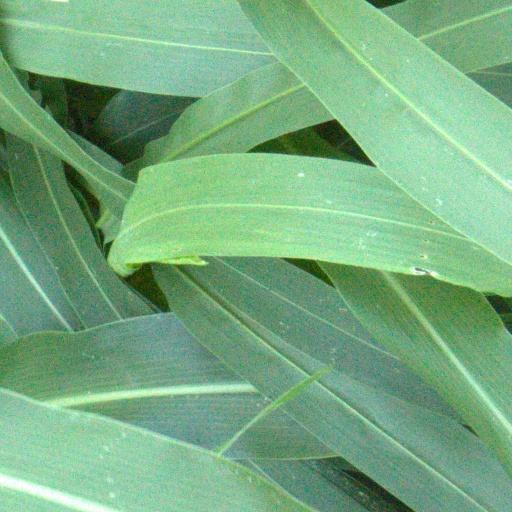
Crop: sorghum